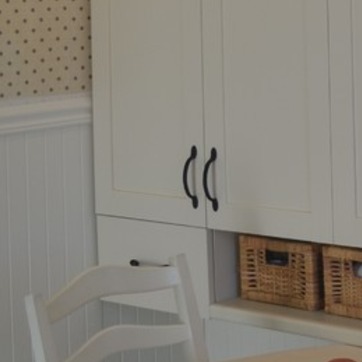
Material: metal